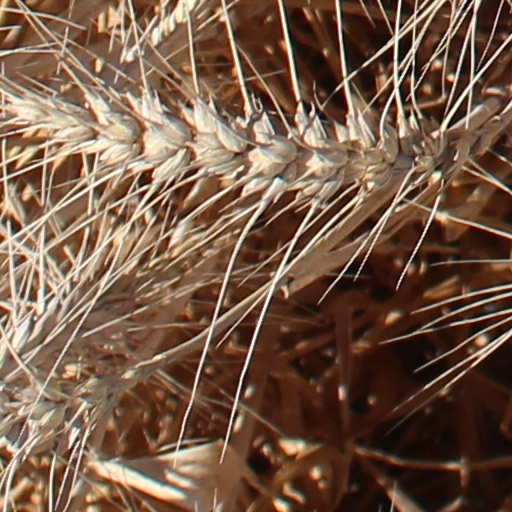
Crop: wheat